Anna Kurska

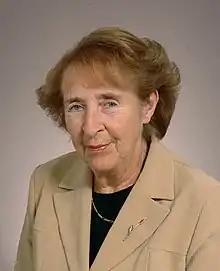
Anna Kurska

Anna Maria Kurska (24 August 1929 – 25 August 2016) was a Polish politician and lawyer. She was a member of Law and Justice party and a member of the Polish Senate from 2001 to 2007.